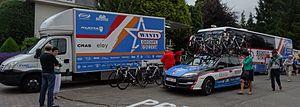
Reportage photographique réalisé le dimanche 15 juin à l'occasion du départ et de l'arrivée du Tour du Limbourg 2014 à Tongres, Belgique.
La saison 2014 de l'équipe cycliste Wanty-Groupe Gobert est la septième de l'équipe.